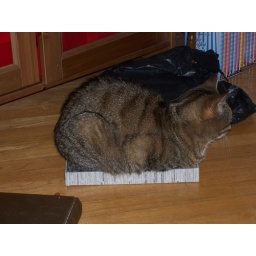
He sits in this box lid all the time